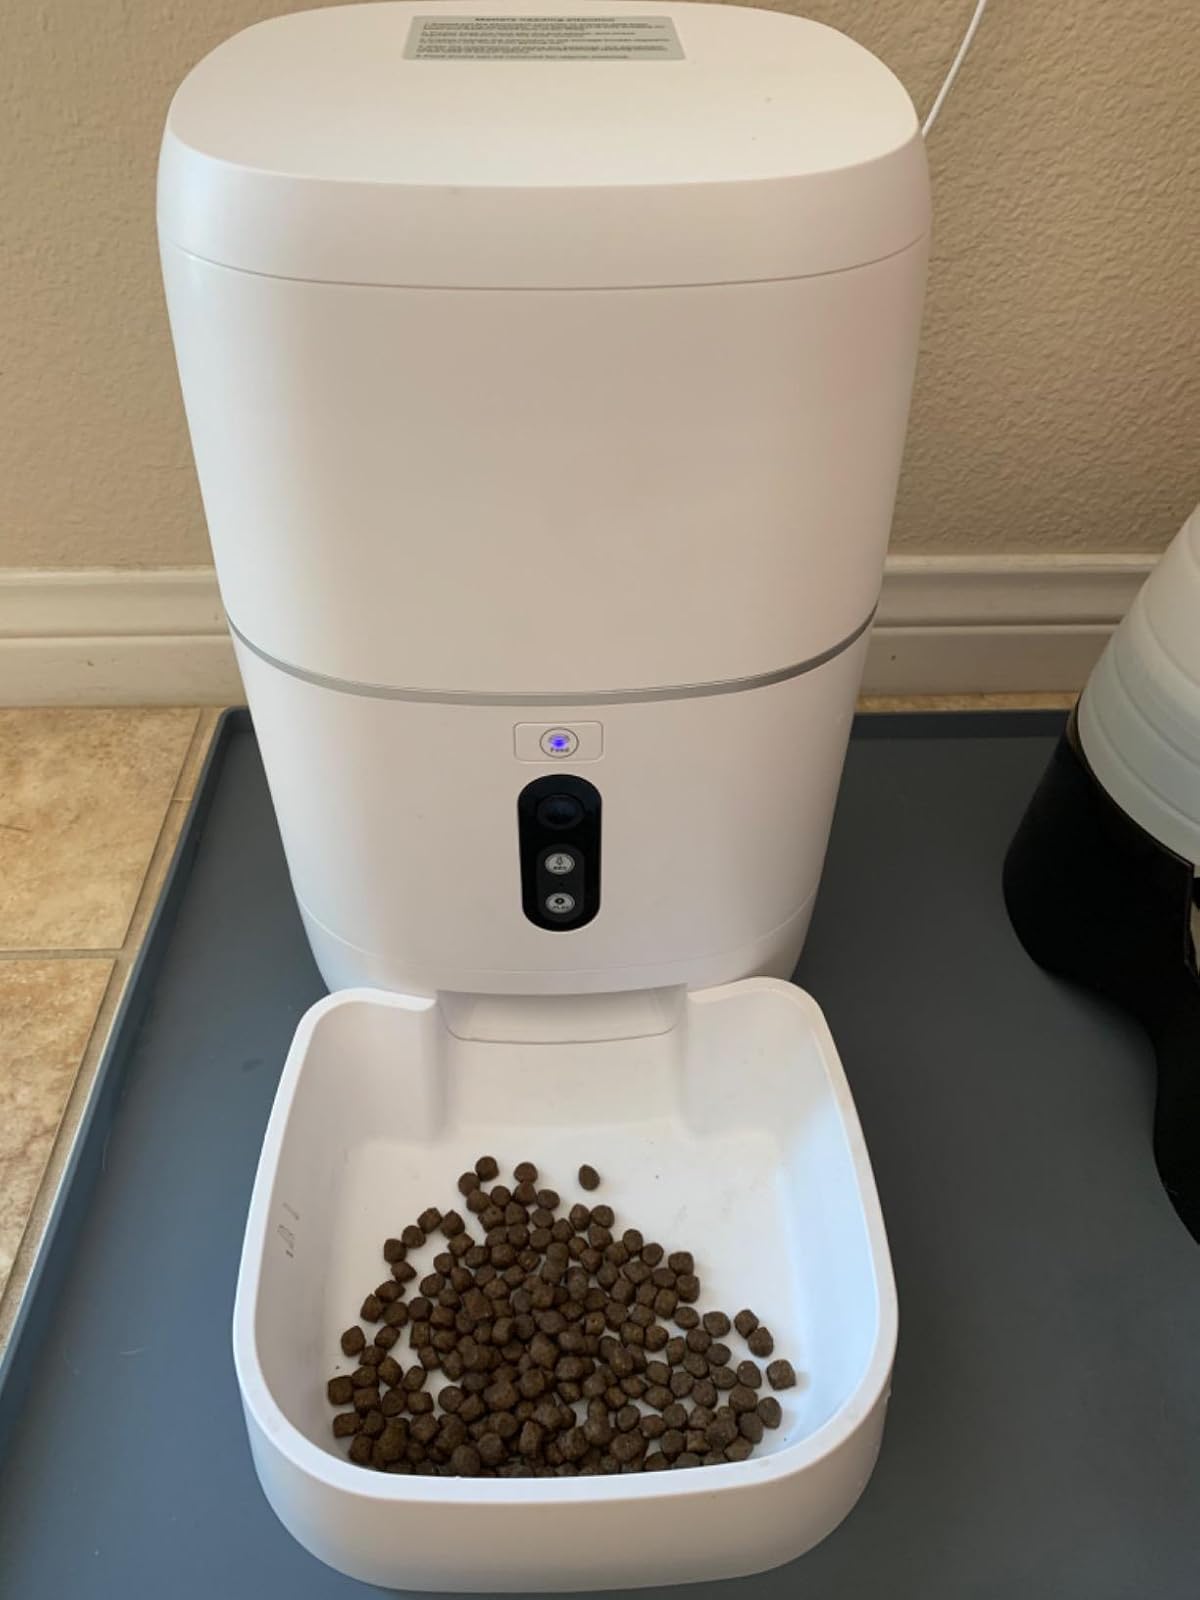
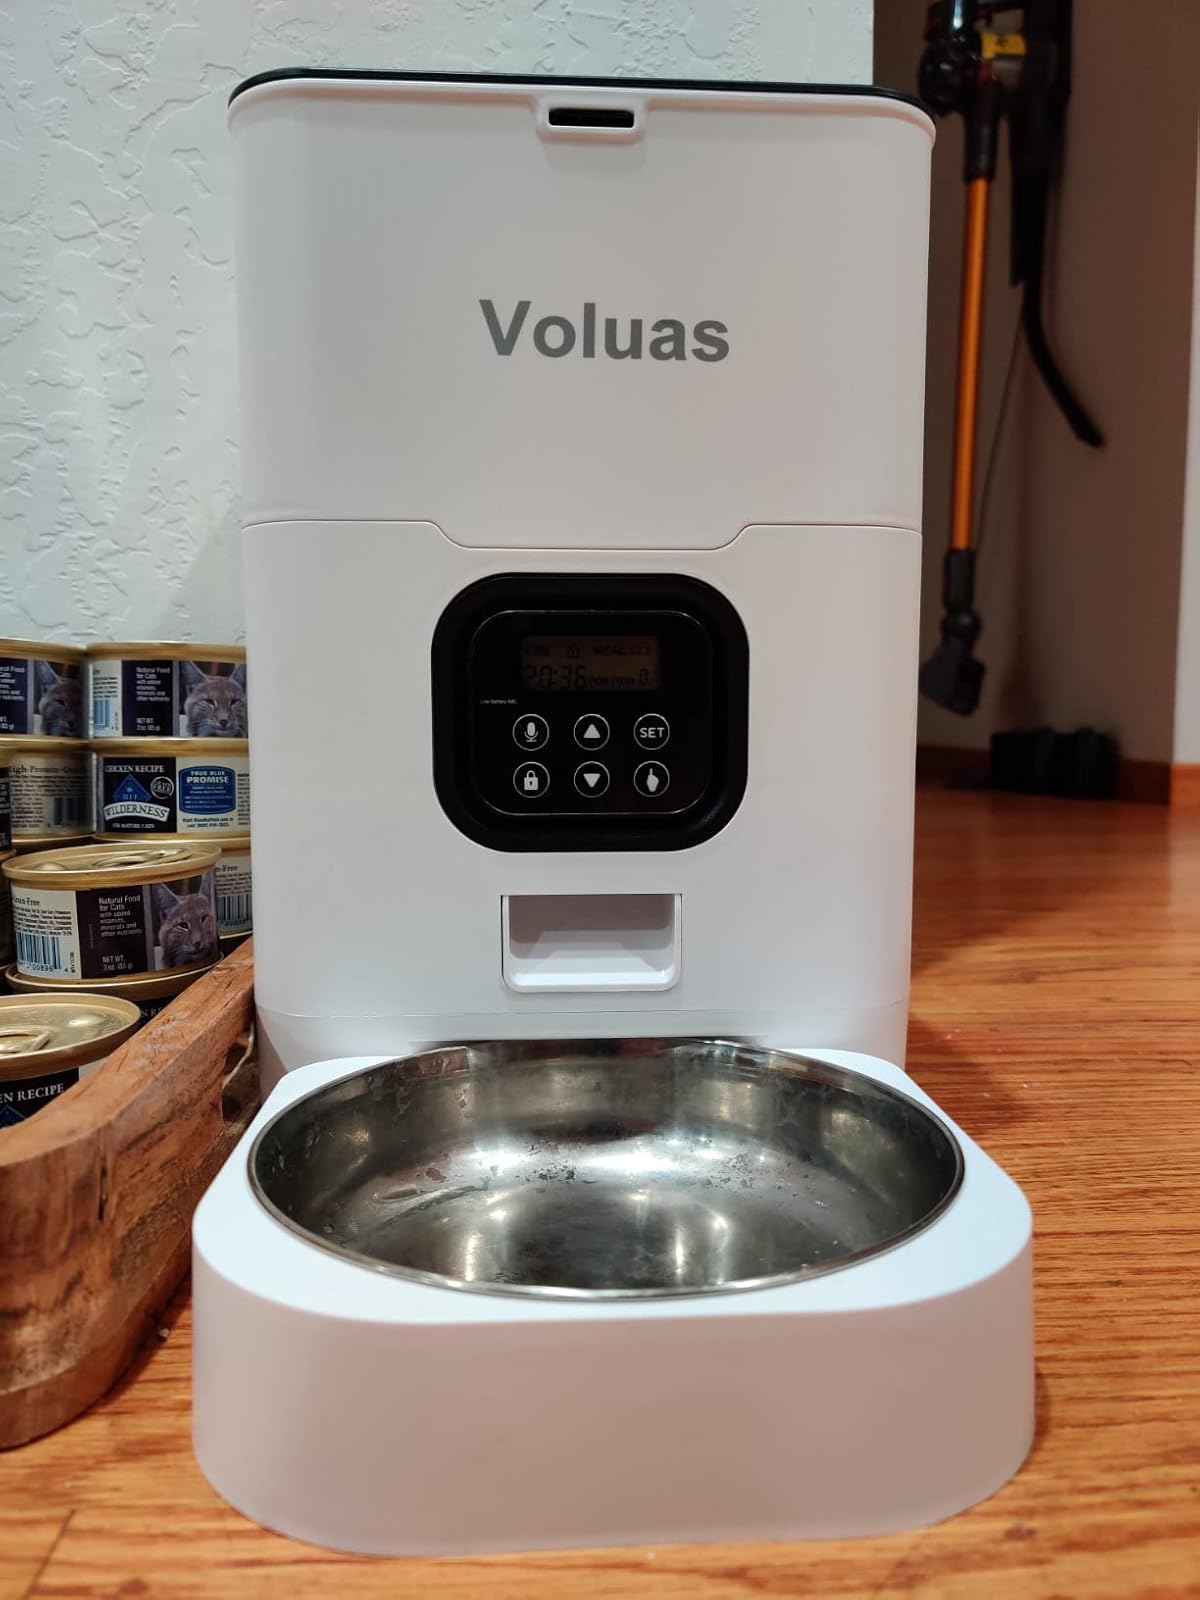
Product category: items_feeder
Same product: no